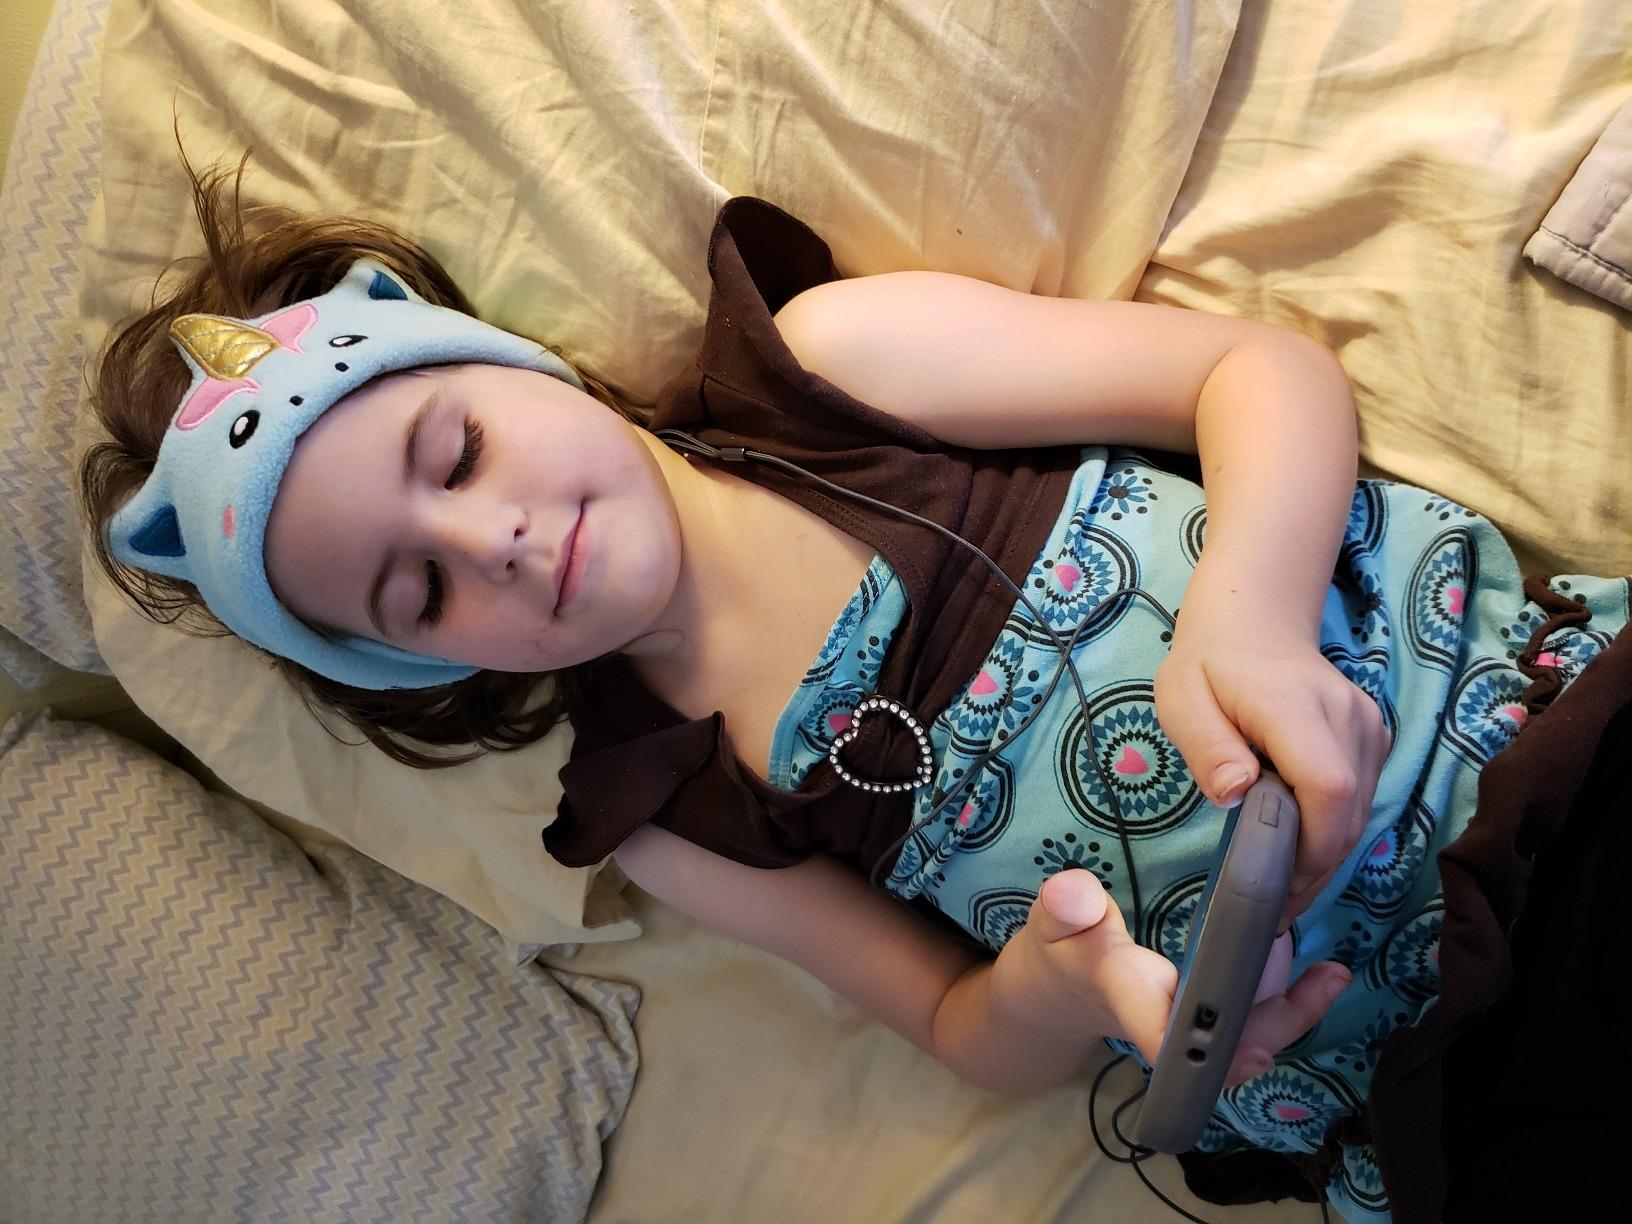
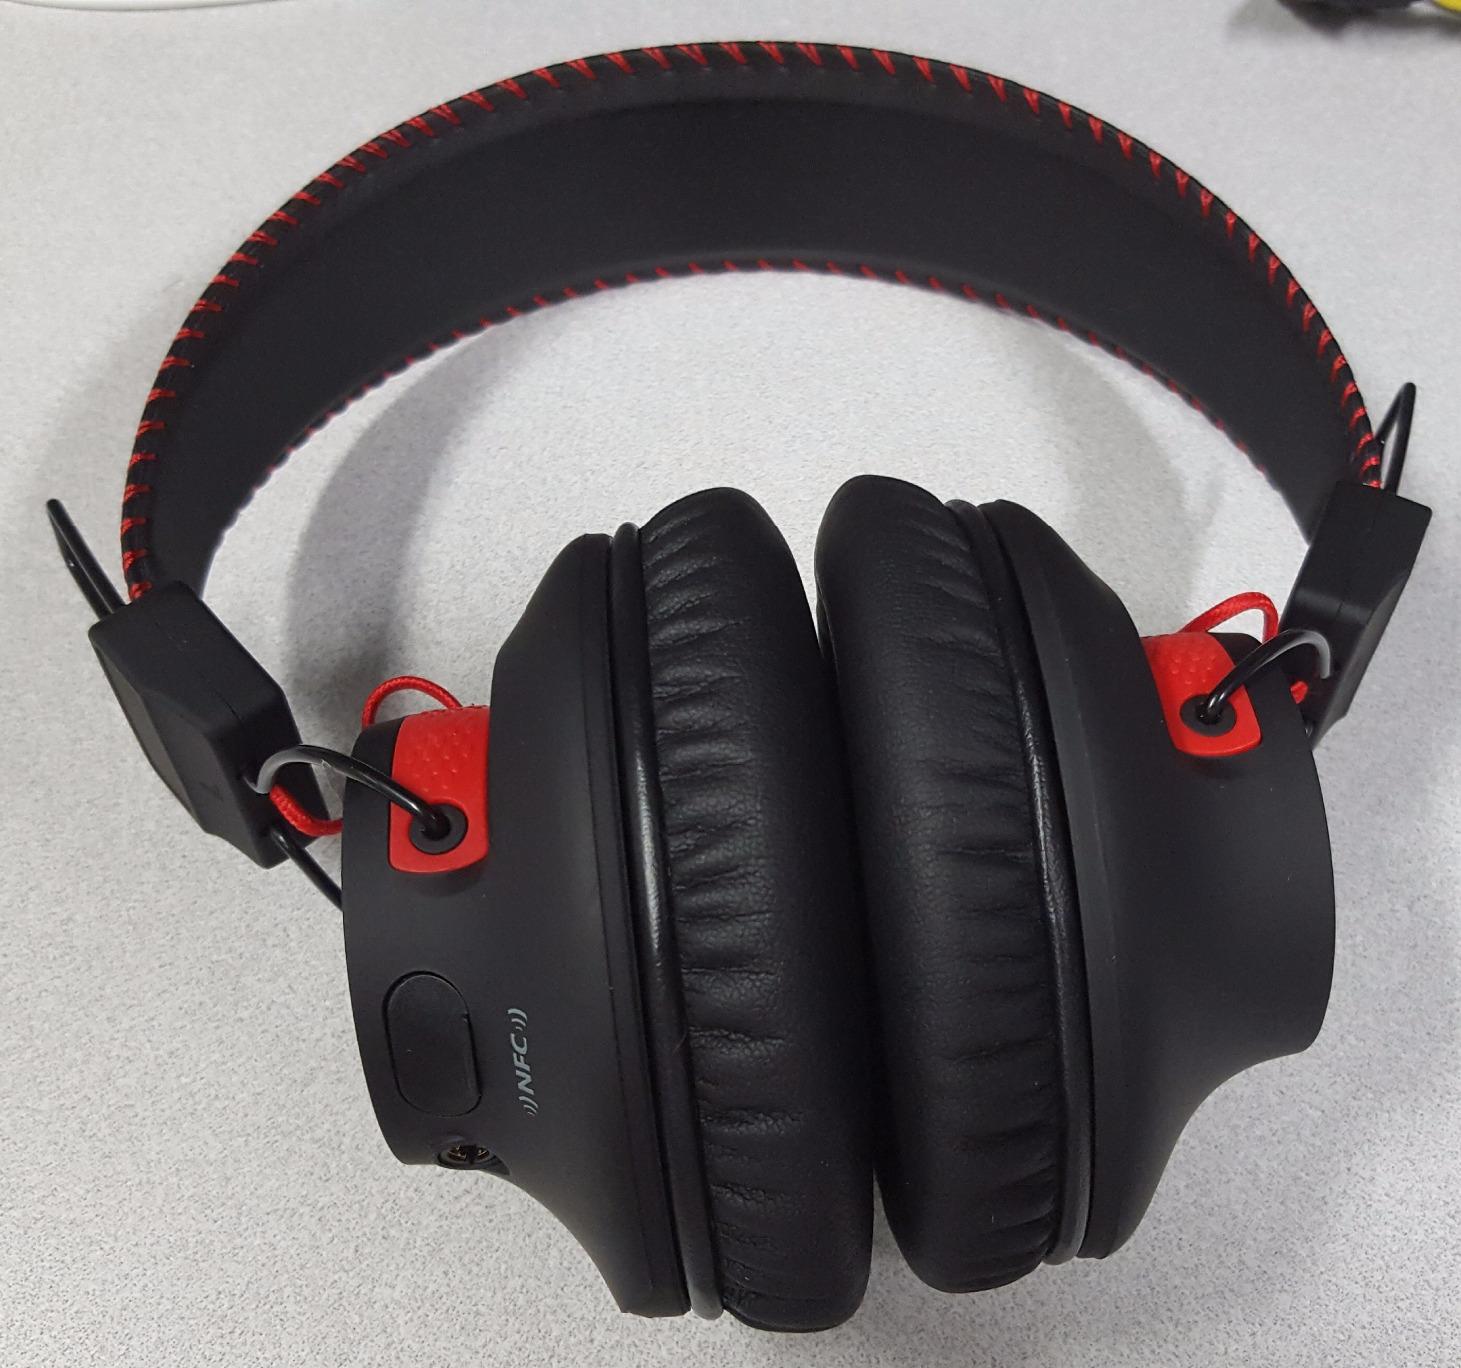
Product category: headphones
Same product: no